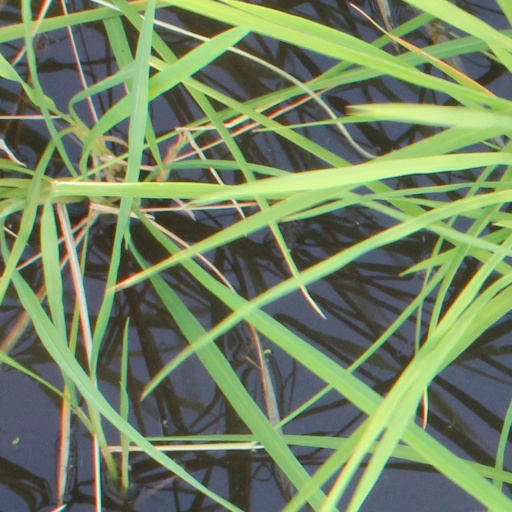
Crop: rice